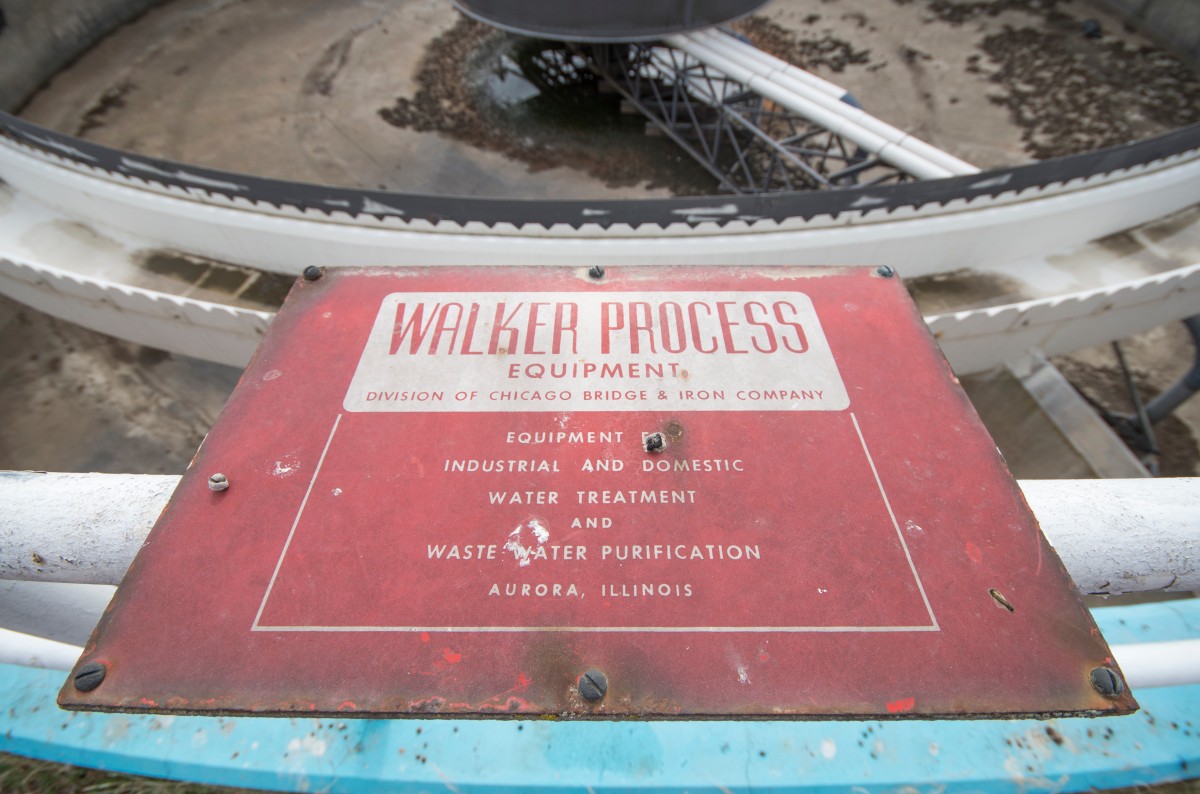
Tags: stadium